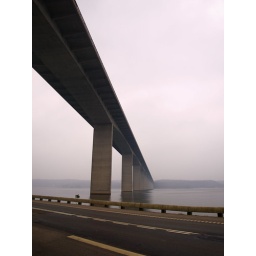
The highway bridge over Vejle Fjord, stretching to reach the shore.